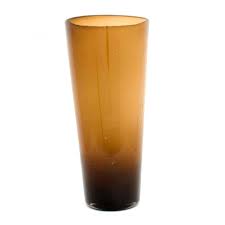
Waste category: glass